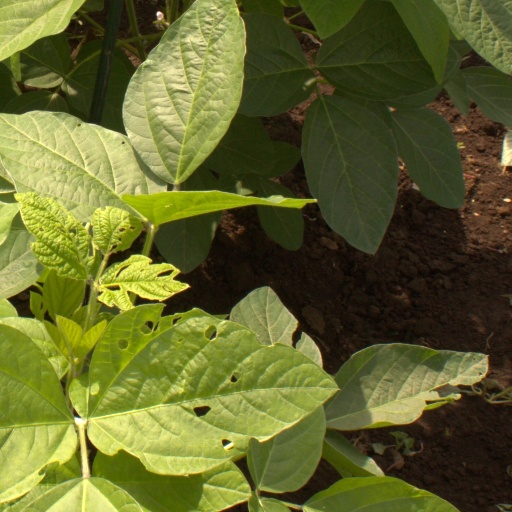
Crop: soybean